Drag harrow

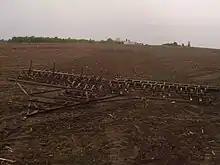
Three separate implements connected using a home made hitch

The drag harrow is not often used in modern farming as other harrows have proven to be more suitable, such as the disc harrow. Another reason they are not often used is because they cannot be controlled hydraulically, meaning that the operator is required to dismount from the tractor to adjust it or unclog it. However it is used as a drag behind several other implements such as a rod weeder. Due to their low cost and simplicity, drag harrows are still used widely by small farmers.